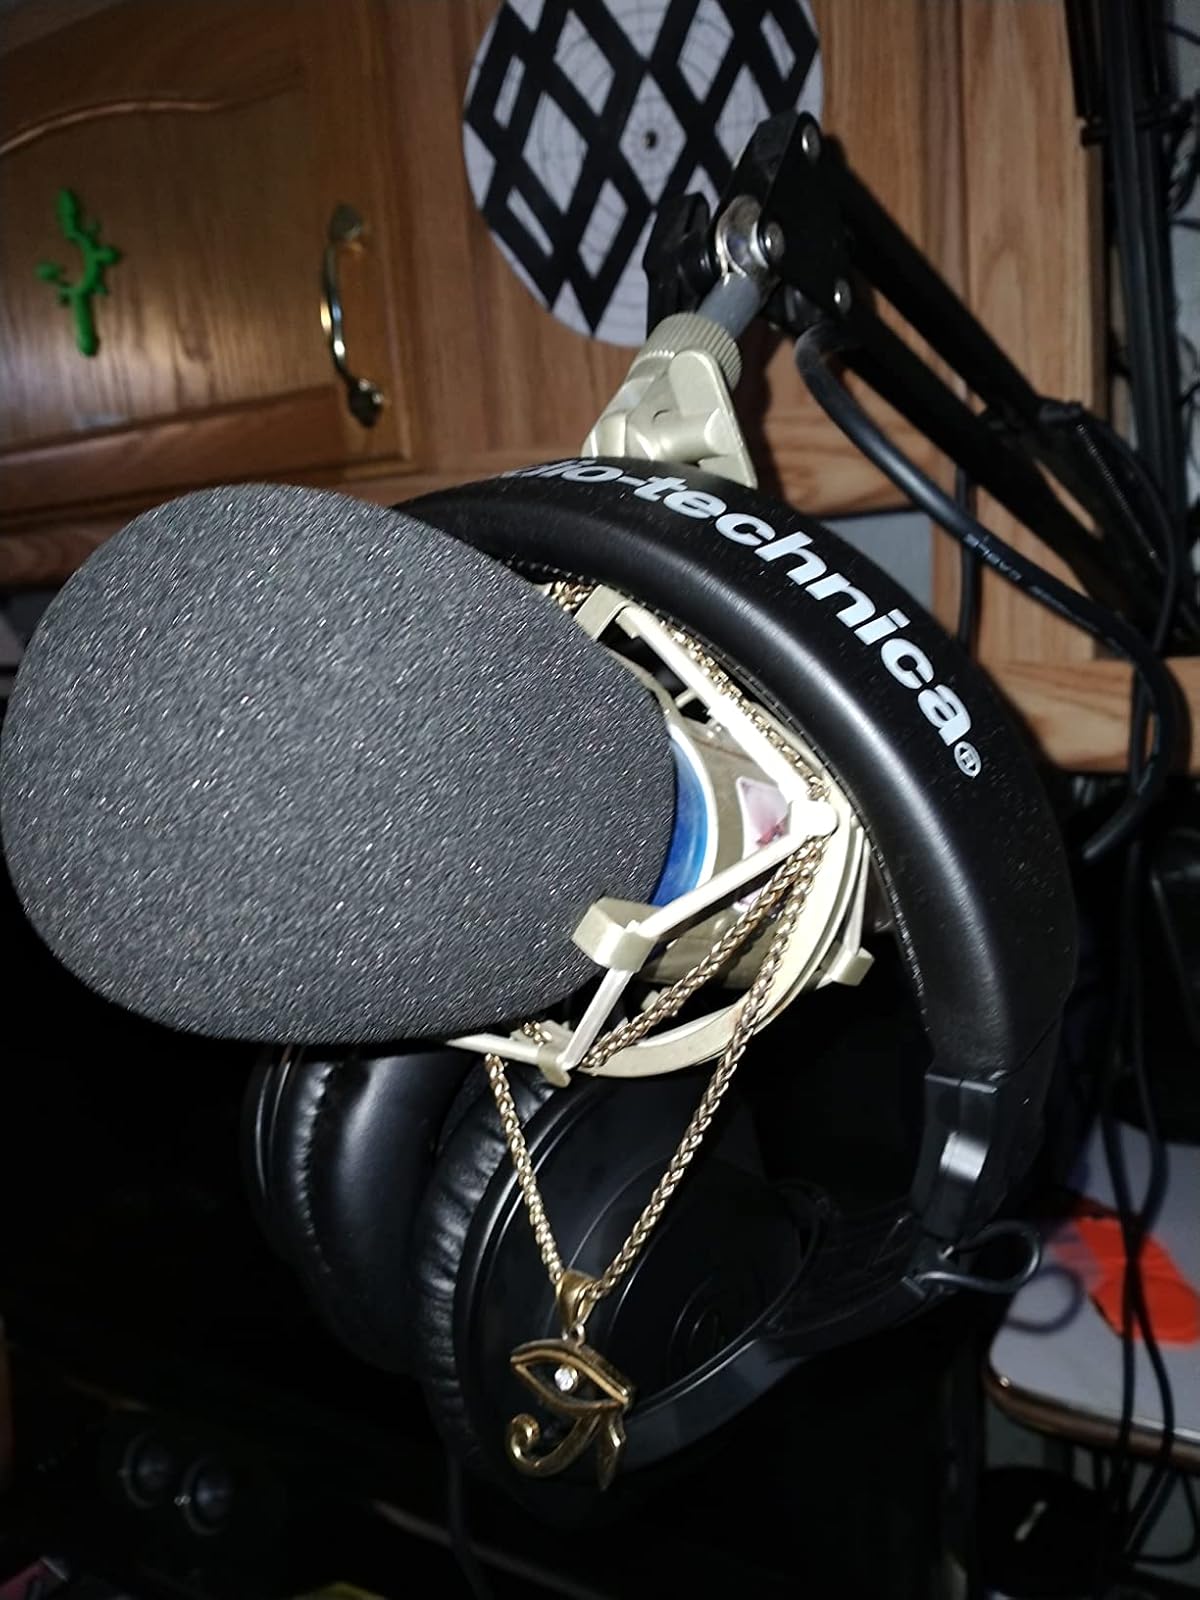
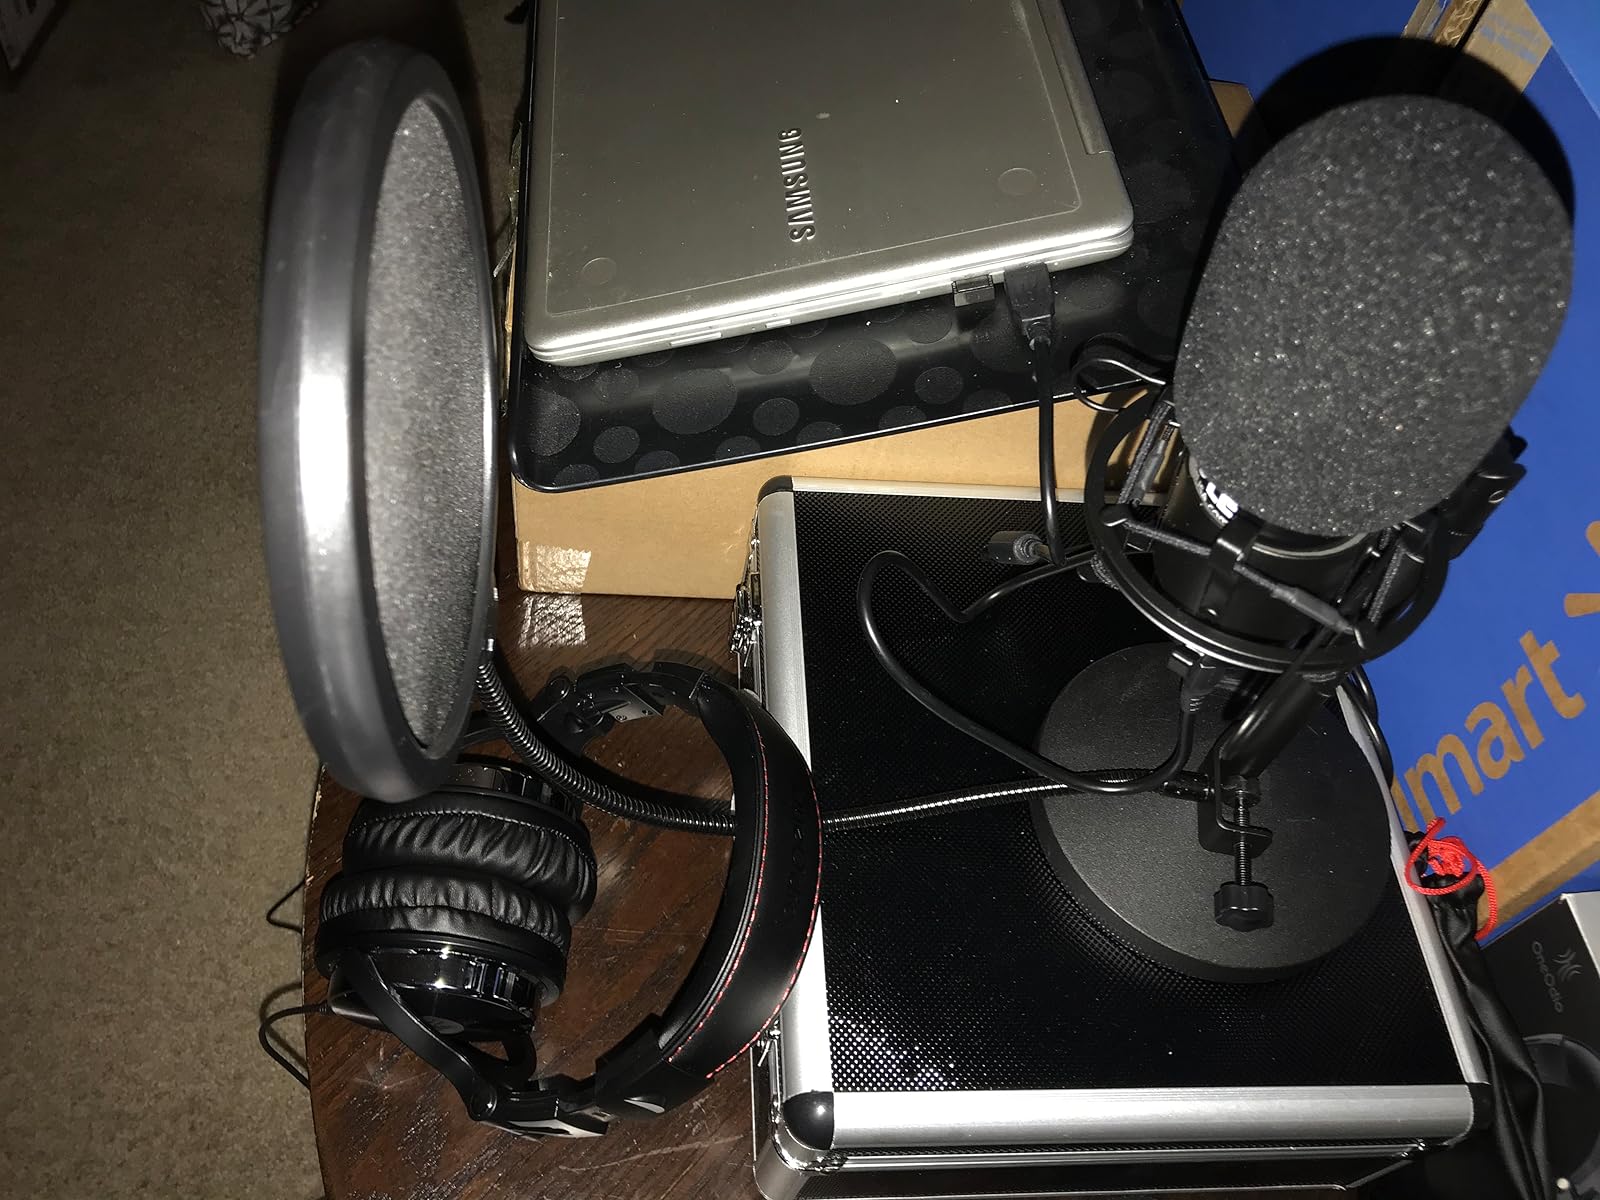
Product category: headphones
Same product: no